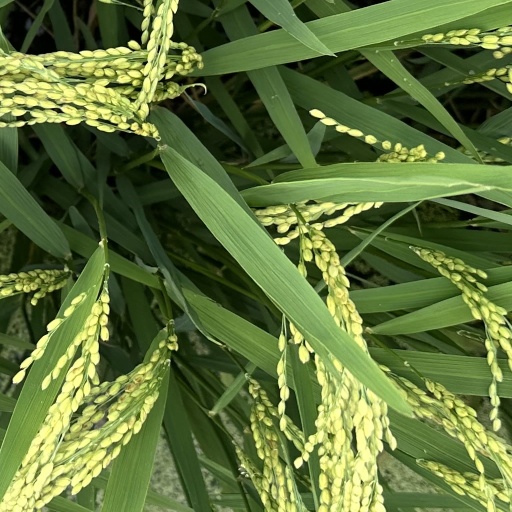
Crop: rice